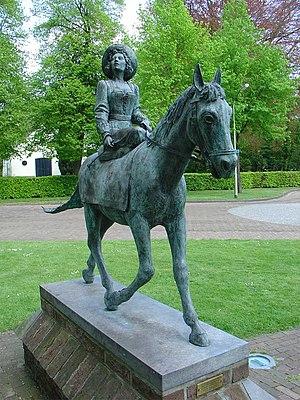
Cet article recense les statues équestres aux Pays-Bas.